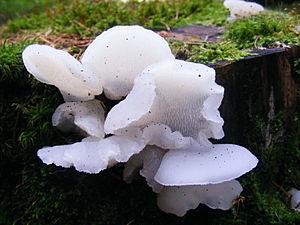
Aucune garantie d'exactitude ne peut être offerte par la liste contenue dans cet article.